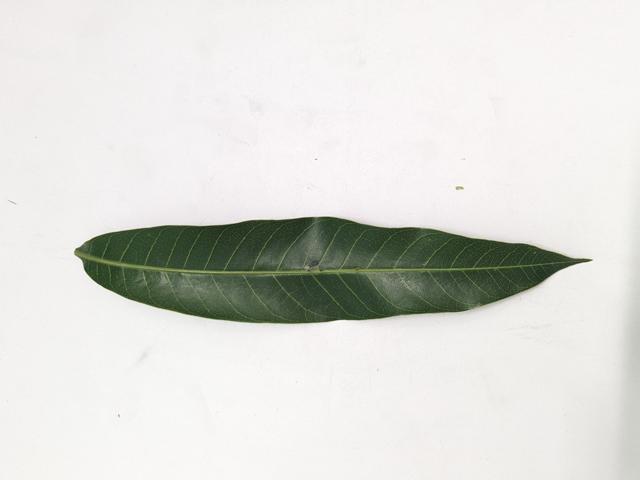
Mango leaf variety: Chaunsa